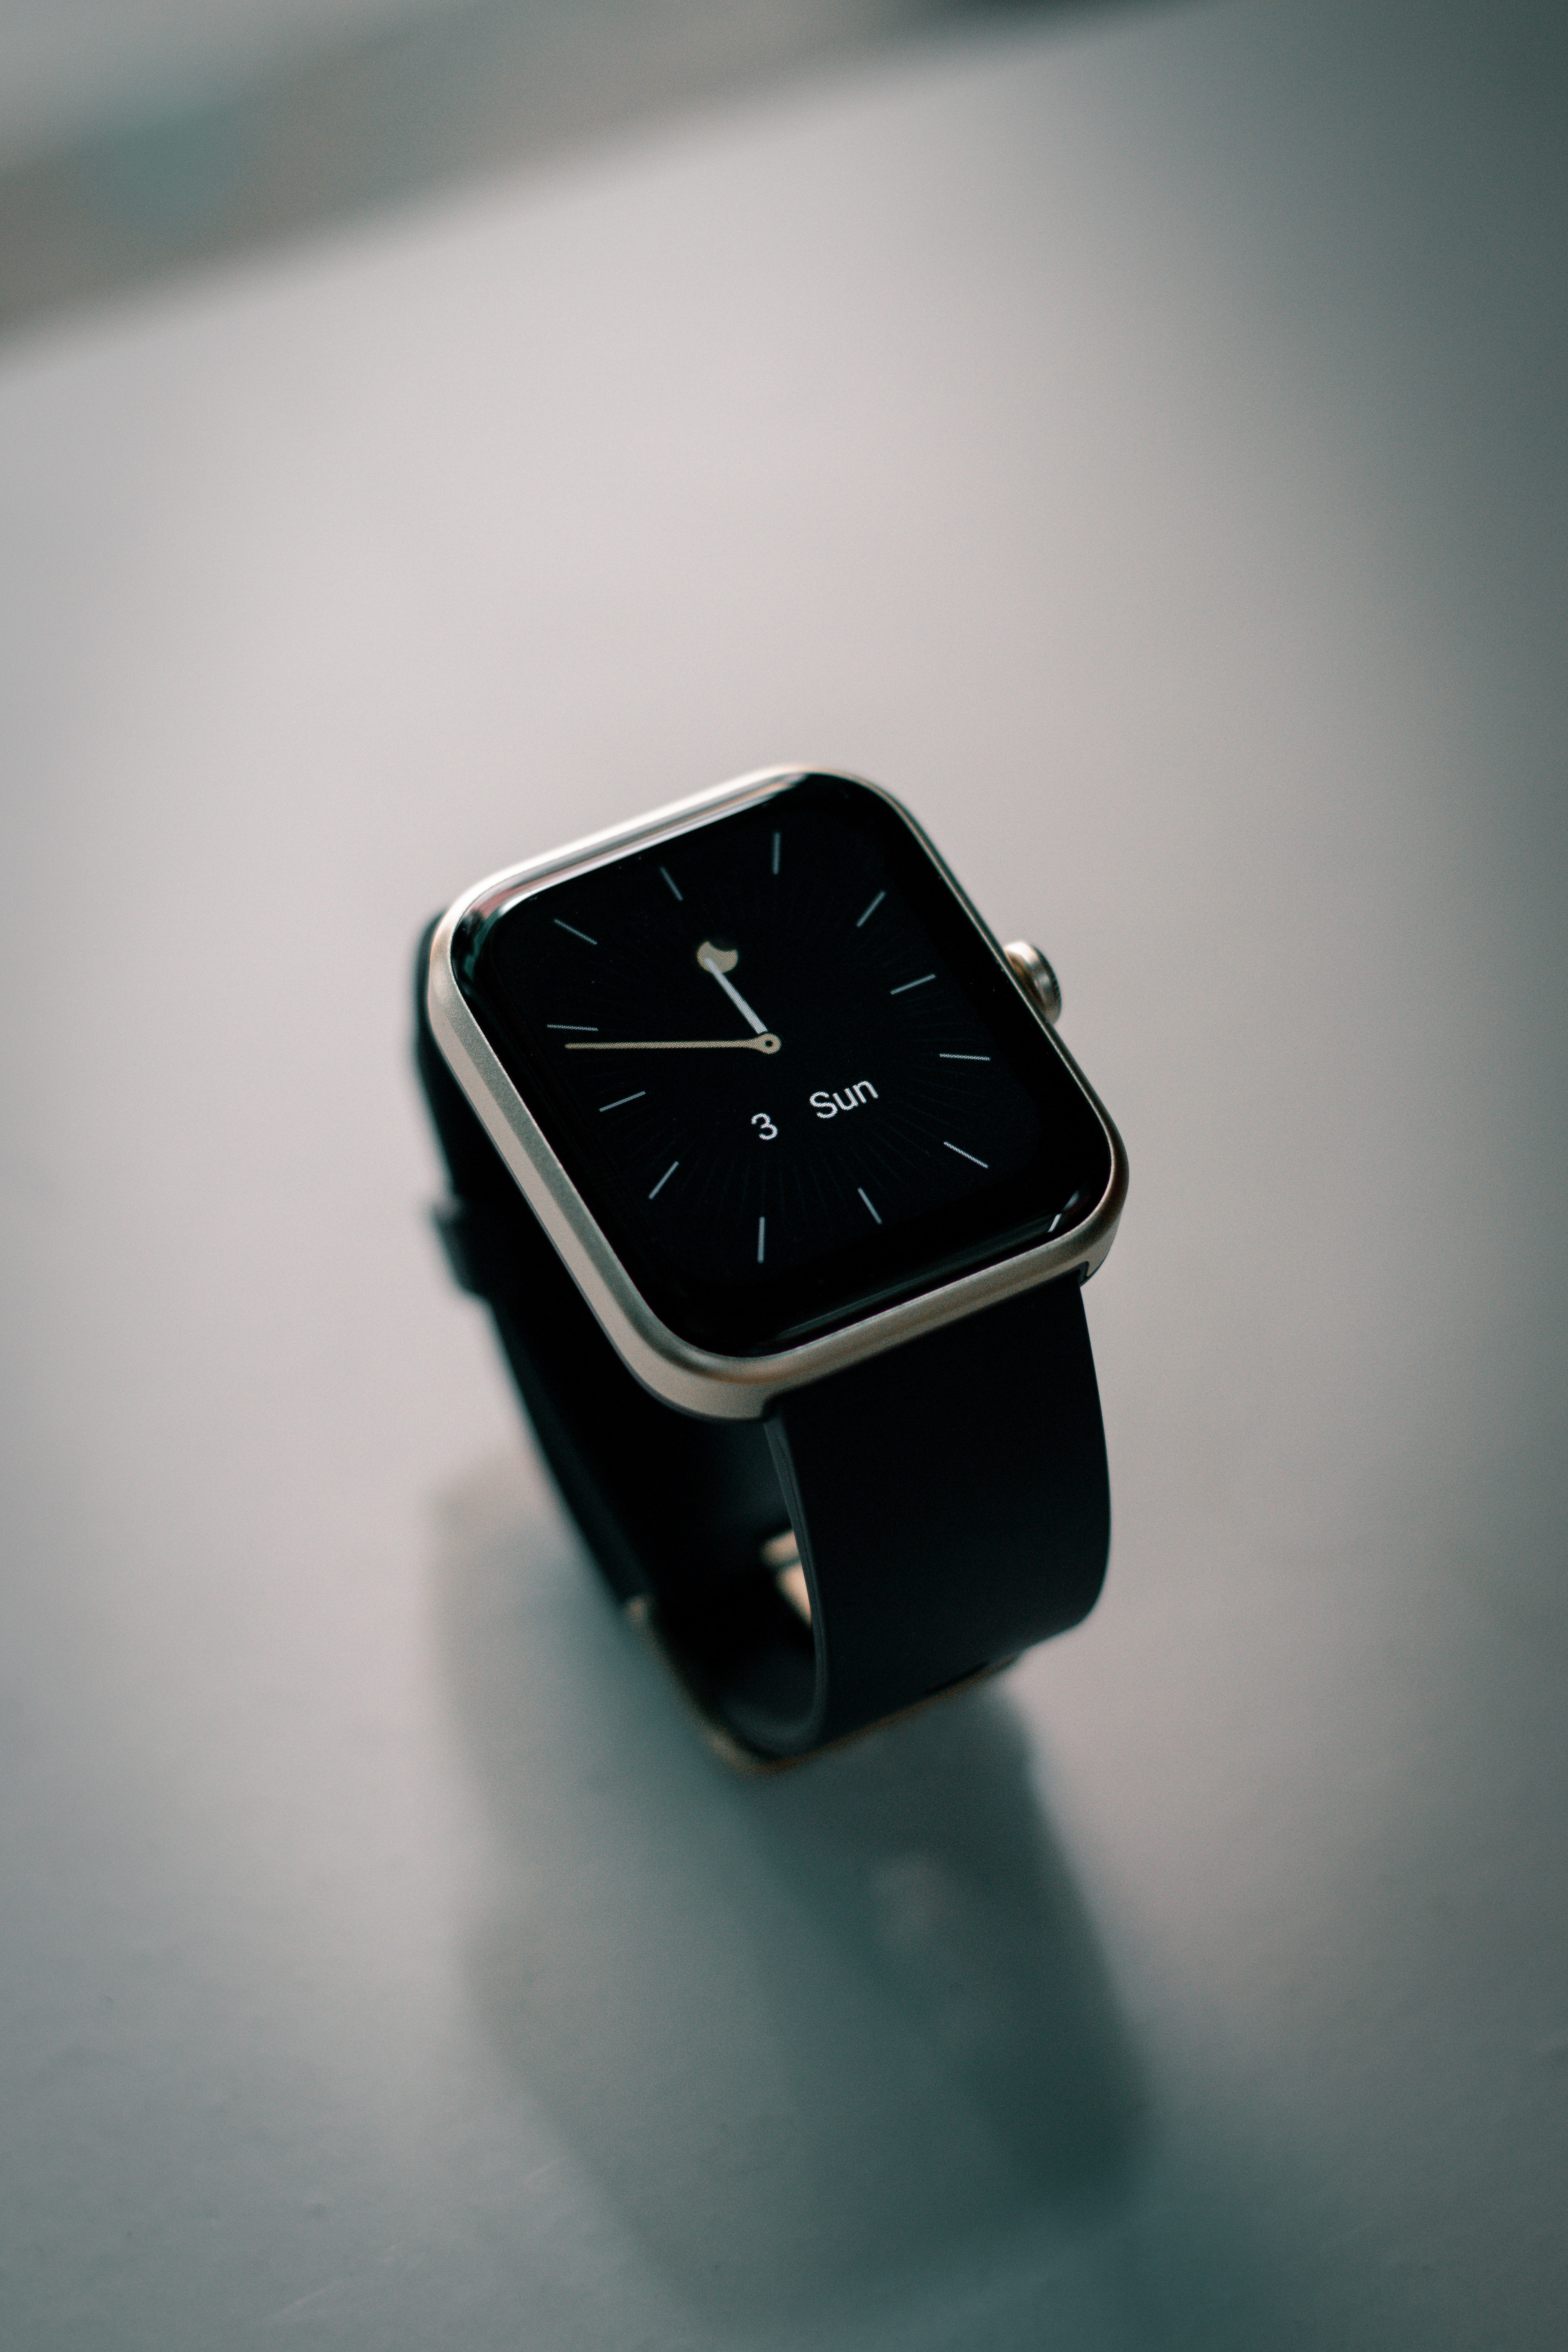
watch, Analog watch, rectangle, clock, watch accessory, gadget, font, gas, jewellery, electric blue, Everyday carry, automotive lighting, circle, number, metal, fashion accessory, brand, still life photography, titanium, macro photography, liquid, square, darkness, wrist, home accessories, symbol, auto part, strap, display device, steel, measuring instrument